Attarintiki Daredi

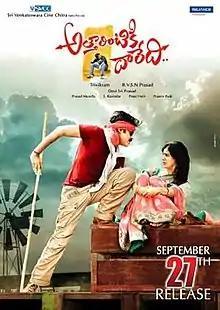
Theatrical release poster

 is a 2013 Indian Telugu-language action comedy film written and directed by Trivikram Srinivas. Produced by Sri Venkateswara Cine Chitra and Reliance Entertainment, the film stars Pawan Kalyan, Samantha and Pranitha Subhash. Nadhiya, Boman Irani and Brahmanandam feature in supporting roles. The film score and soundtrack album were composed by Devi Sri Prasad. Prasad Murella was the cinematographer.